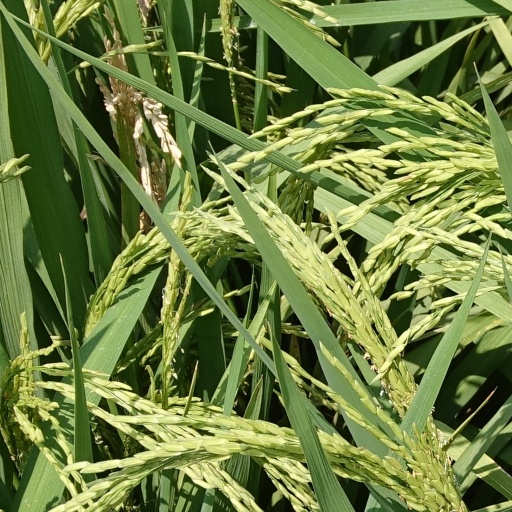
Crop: rice